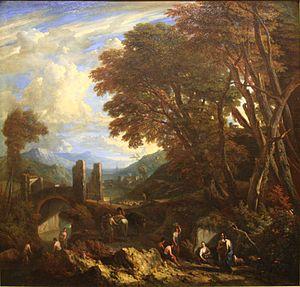
Cornelis Huysmans, également connu sous les noms de Corneille Huysmans, Cornelius Huysmans et Huysmans de Malines est un peintre flamand, spécialiste des paysages. Il est un ancêtre de l'écrivain français Joris-Karl Huysmans.